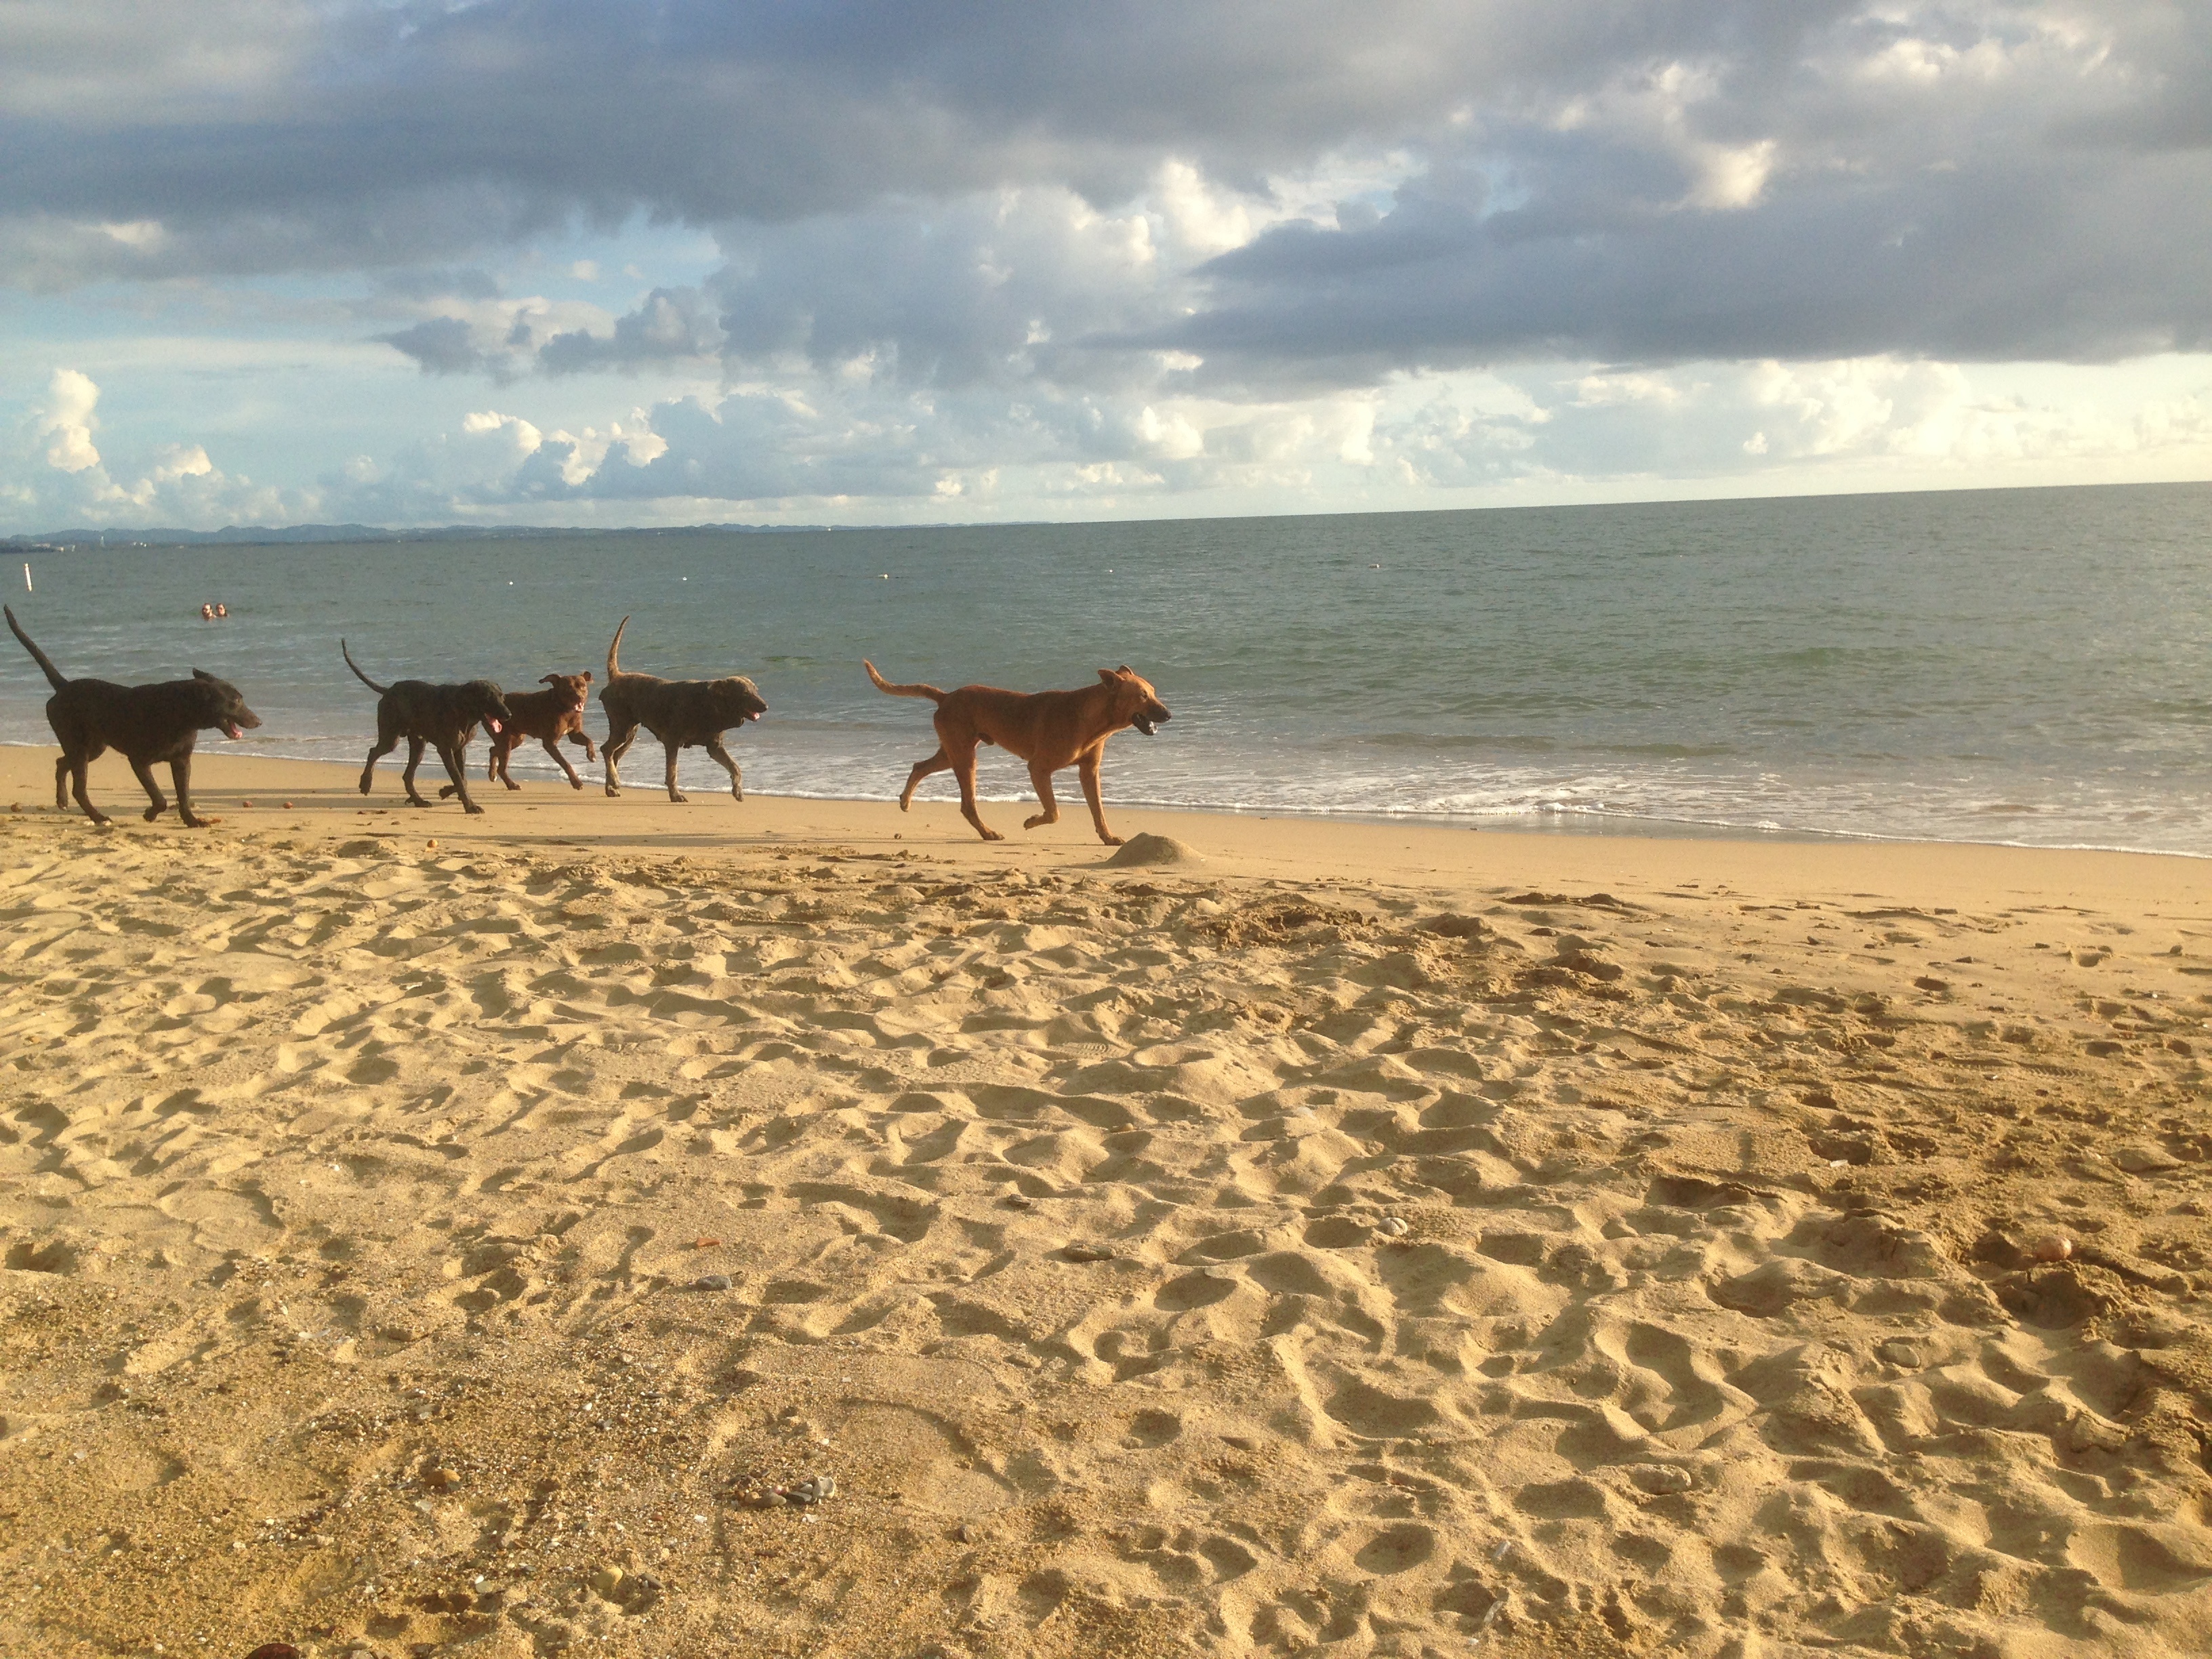
beach, landscape, sea, coast, sand, ocean, shore, wave, dog, body of water, habitat, natural environment, aeolian landform